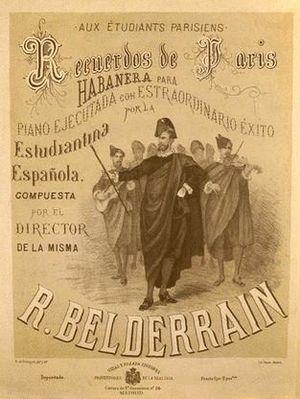
Couverture de la partition souvenir de la venue de l'Estudiantina Espagnola au Carnaval de Paris 1878.
Les sociétés festives ou – et – carnavalesques sont des associations de personnes réunies par l'amour de l'amusement et du divertissement.
Le Carnaval de Paris est une fête populaire parisienne succédant à la Fête des Fous, laquelle prospérait depuis au moins le XIᵉ siècle jusqu'au XVᵉ siècle.